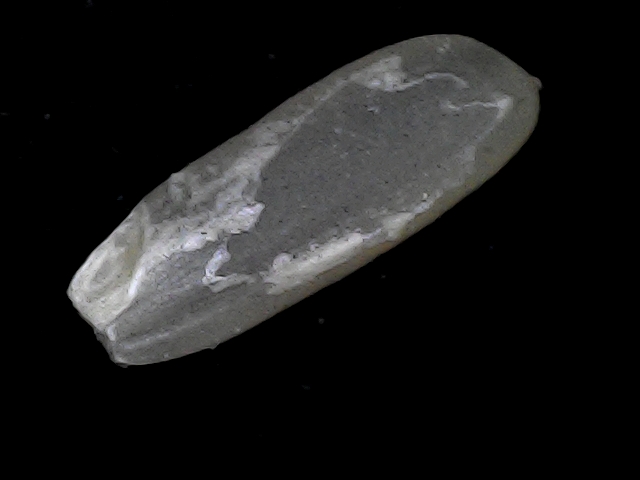
Rice variety: BD56